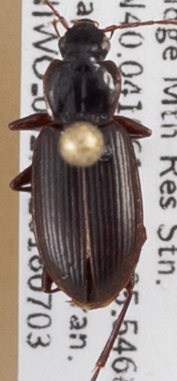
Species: Calathus advena
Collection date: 2018-07-03
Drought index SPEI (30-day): -0.82
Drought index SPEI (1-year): -0.692
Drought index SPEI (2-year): -0.1